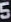
Number: 5